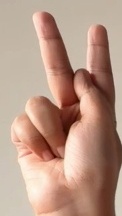
ASL sign: K